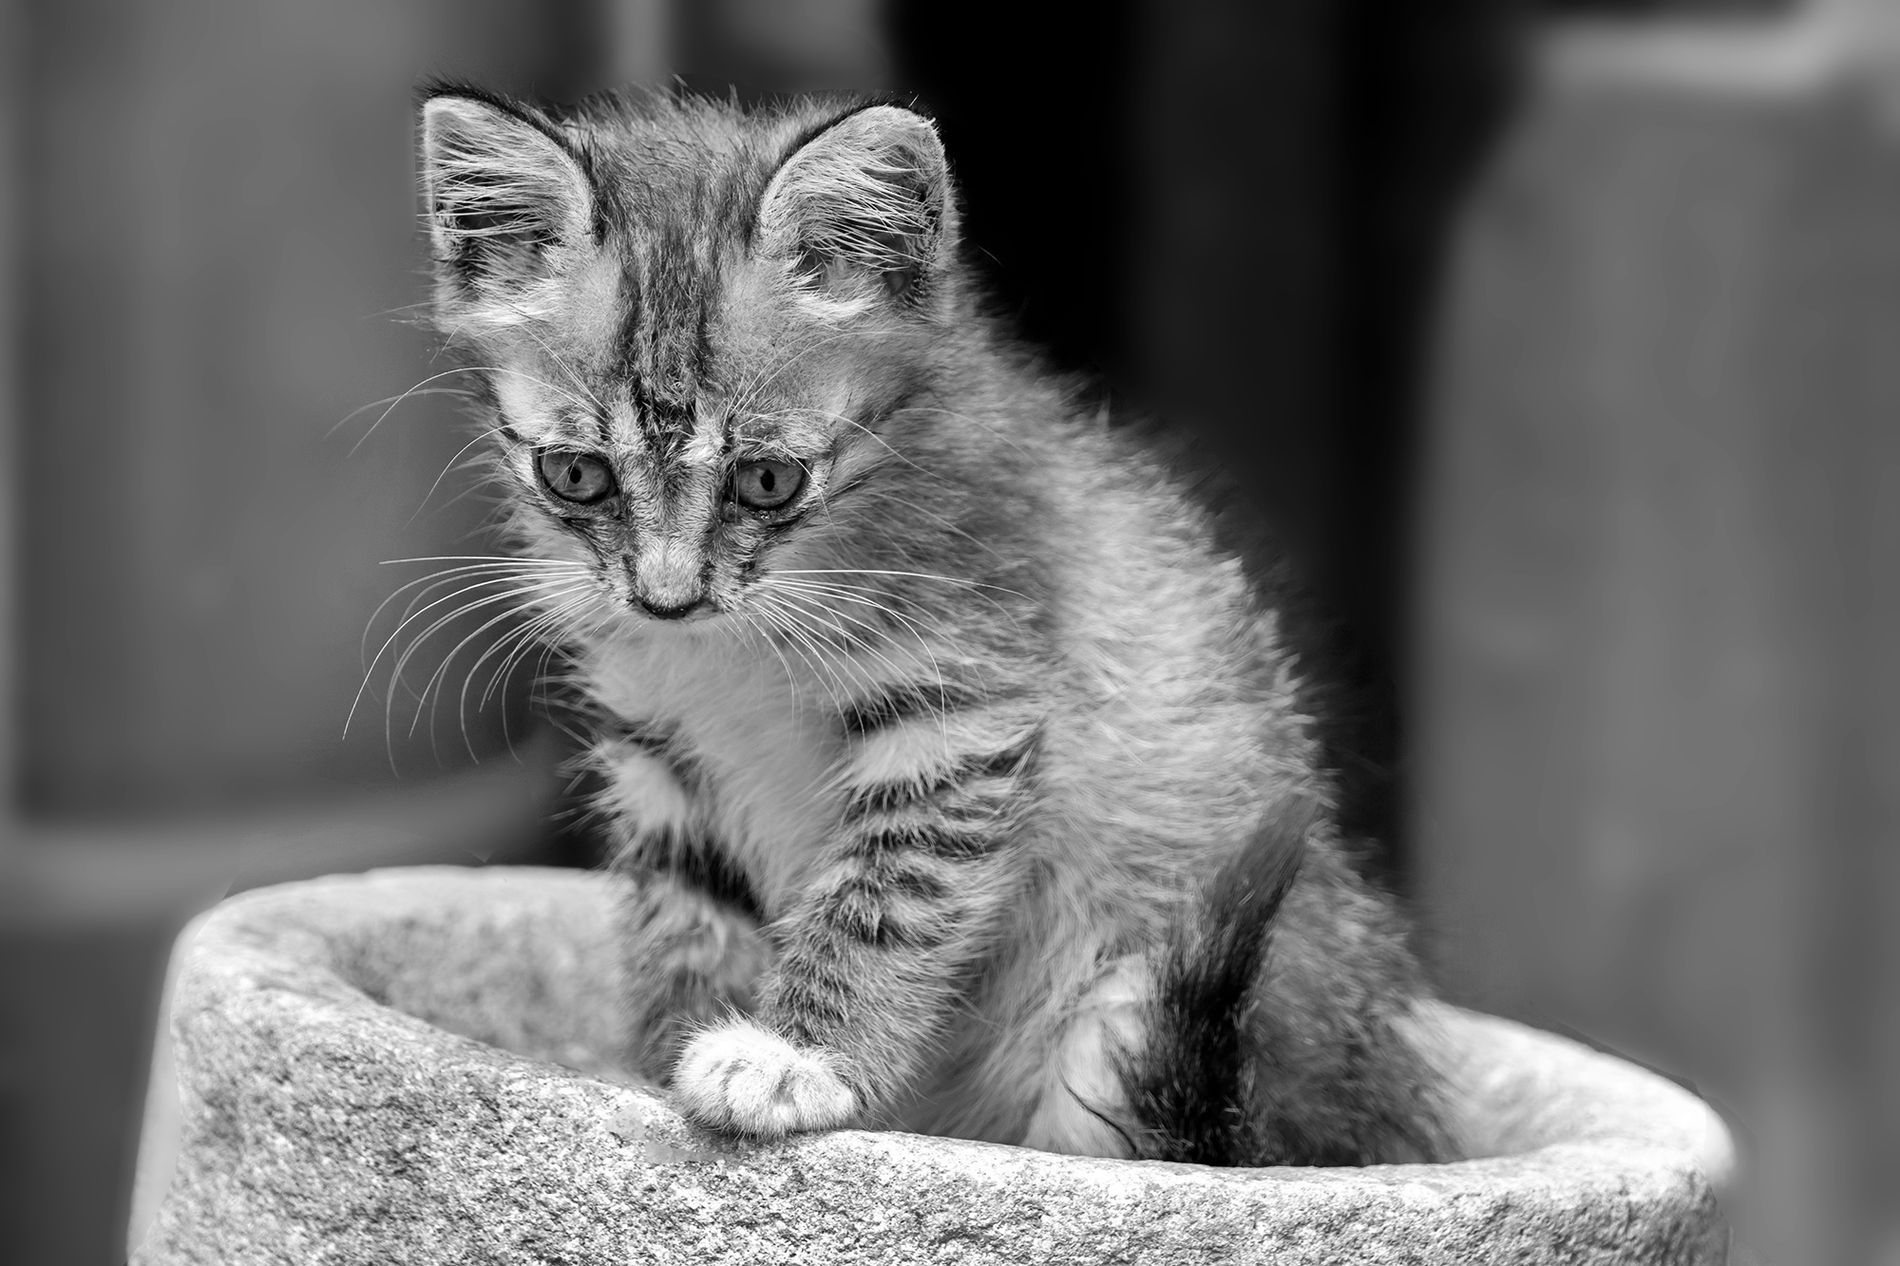
Tiny Kitten in Stone Pot
The photo shows a small kitten. The kitten is sitting in a round stone pot. The background is blurred.
This is a medium shot, showing the kitten. The setting appears to be outdoors. The atmosphere feels calm. The colors are black and white. The feeling seems beautiful and cutie.
Labels: Animal, Cat, Kitten, Mammal, Pet, Manx, Abyssinian, Stone Pot, Blurred Background
Camera: NIKON CORPORATION NIKON Z 9
Lens: NIKKOR Z 100-400mm f/4.5-5.6 VR S Z TC-1.4x
Aperture: F8
Exposure: 1/40 sec
ISO: 800
Focal length: 380.0 mm